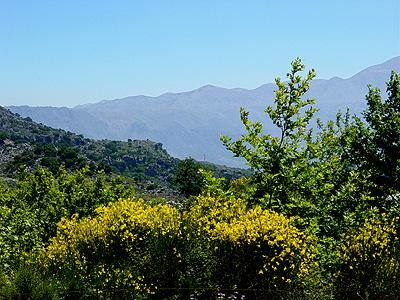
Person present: No